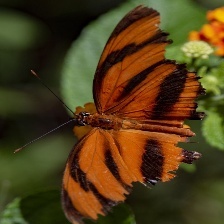
Species: BANDED ORANGE HELICONIAN